Provence

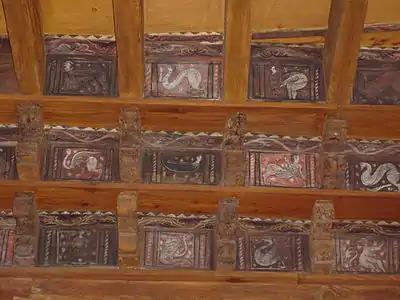
The 14th-century ceiling of the cloister of Fréjus Cathedral is decorated with paintings of animals, people and mythical creatures

The Calanques form a dramatic feature of the Provence coast, a 20-km long series of narrow inlets in the cliffs of the coastline between Marseille on the west and Cassis on the east. The best known examples of this formation can be found in the Massif des Calanques. The highest peak in the massif is Mont Puget, 565 metres high.